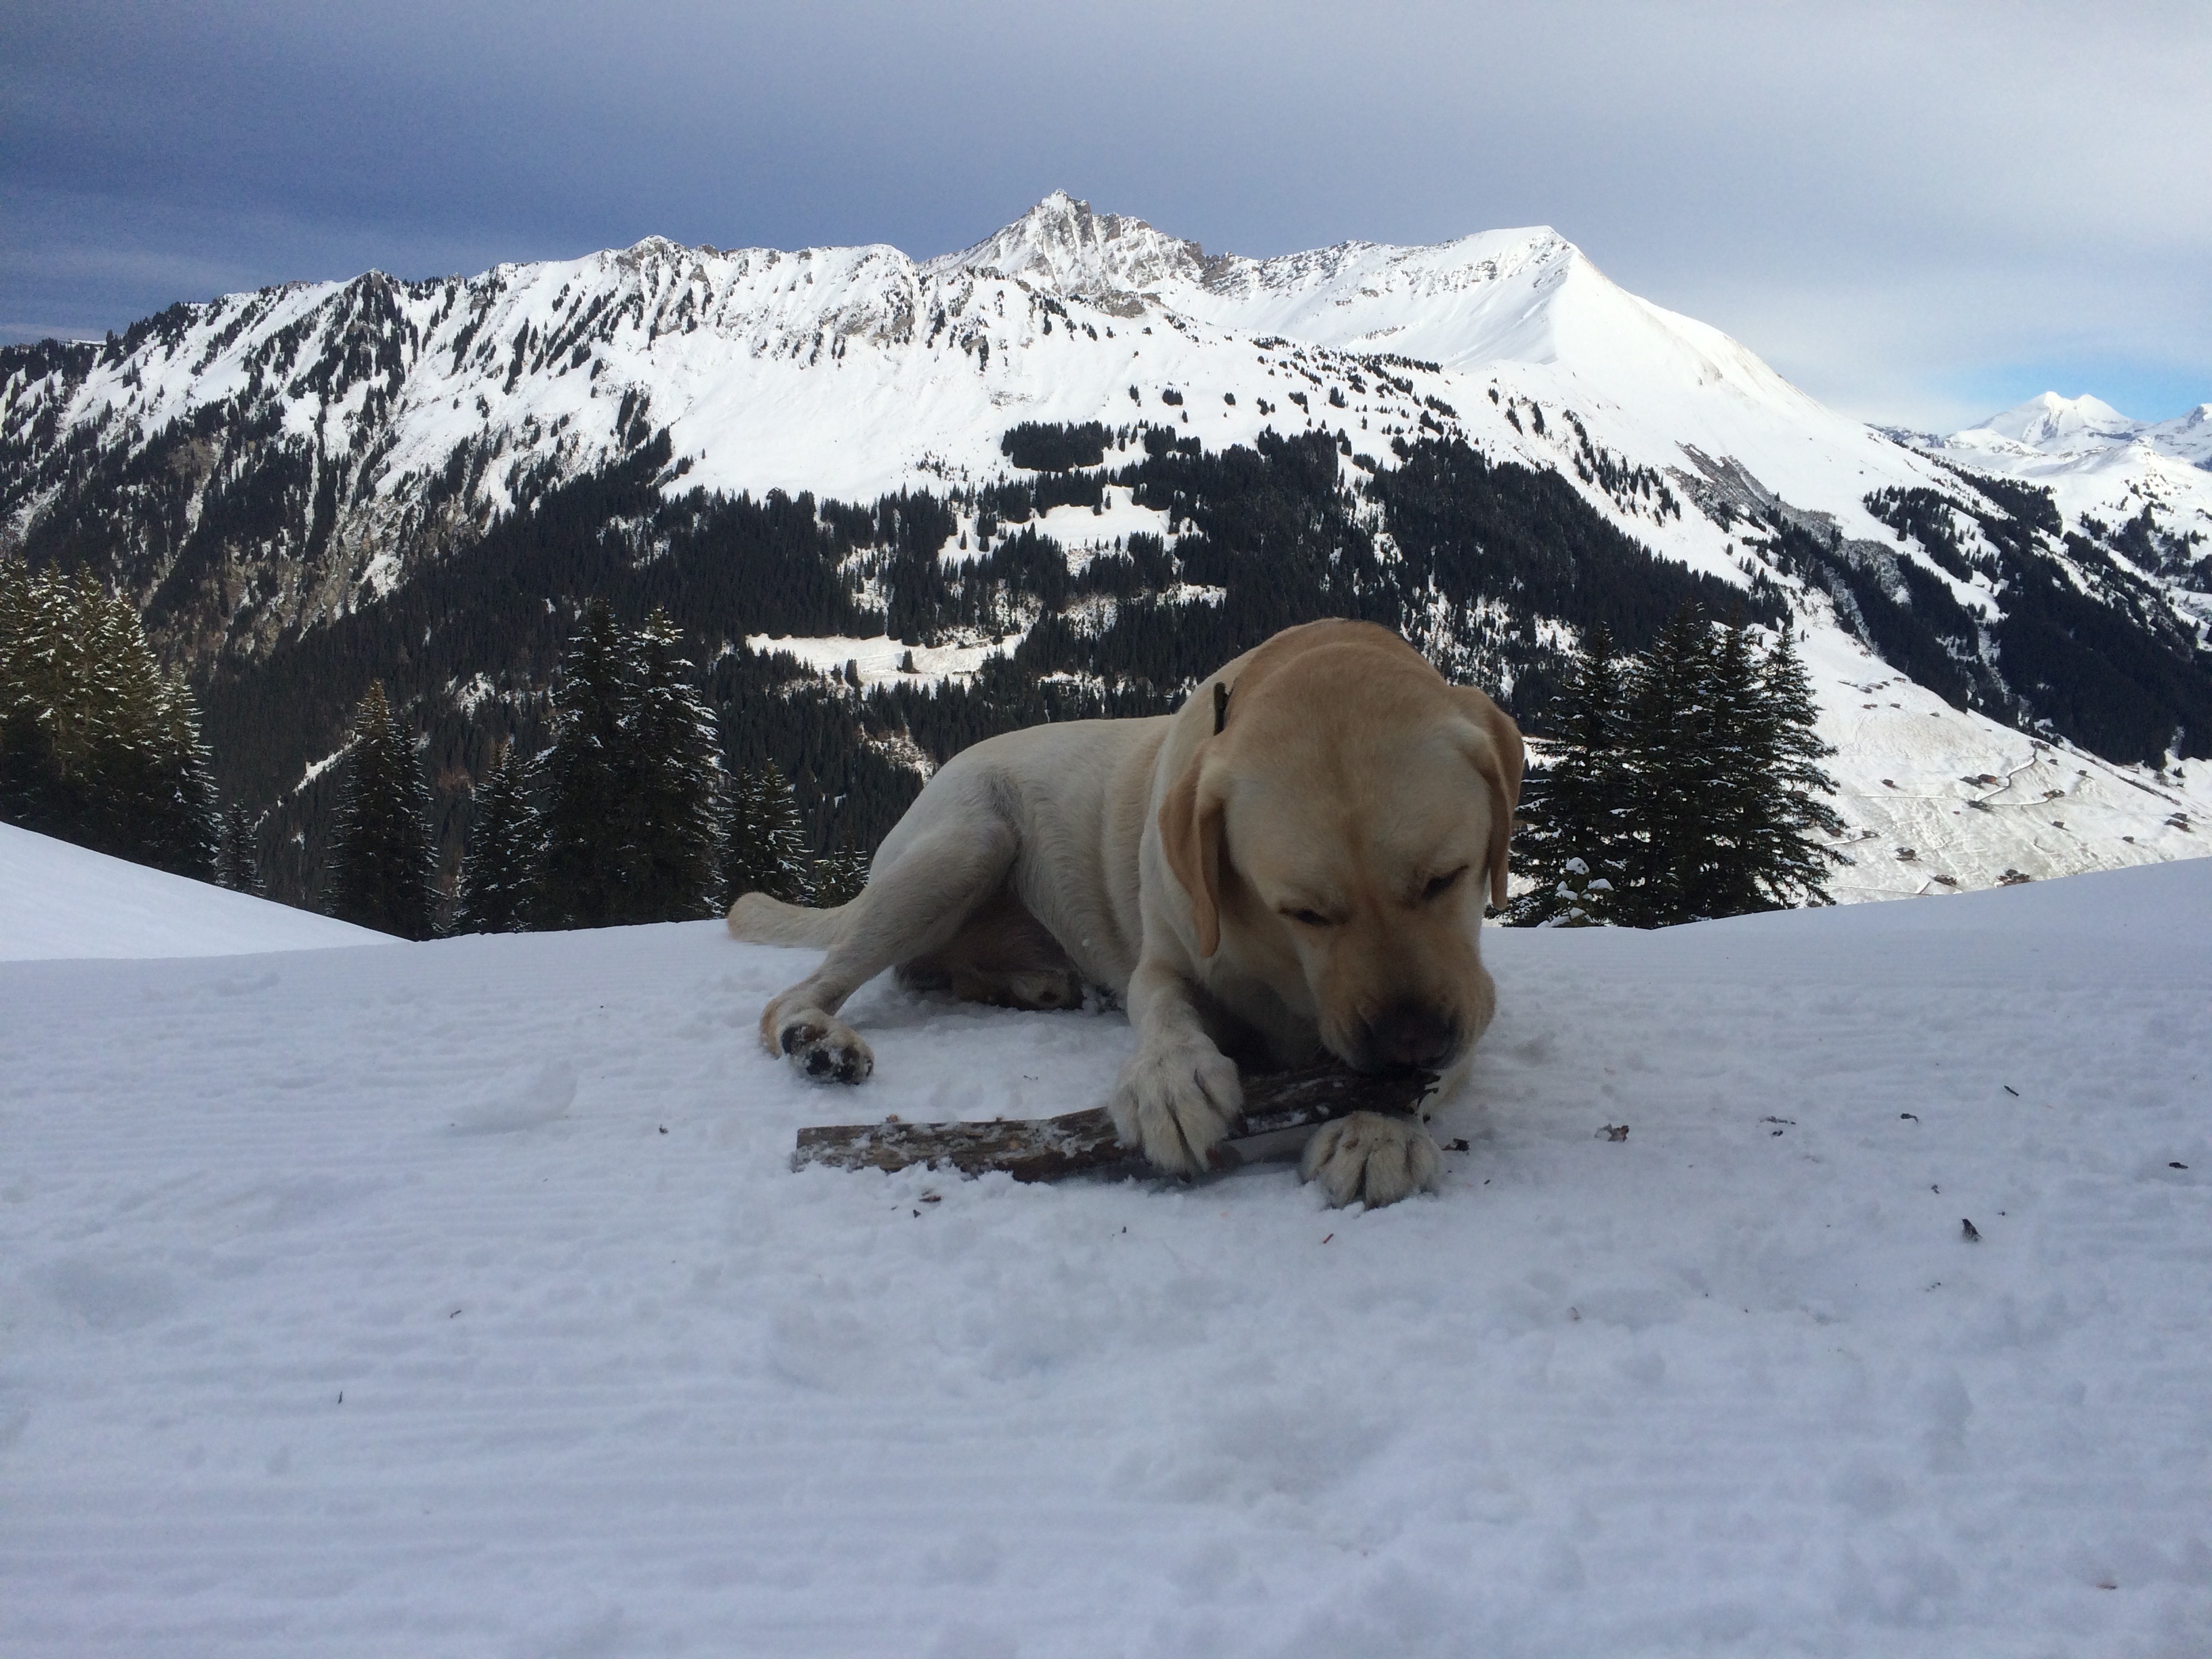
snow, winter, dog, weather, mammal, arctic, season, dog like mammal